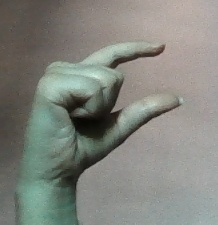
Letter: dal